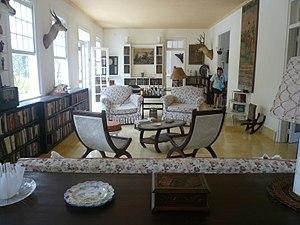
Cet article recense les sites concernés par l'observatoire mondial des monuments en 2006.
Le musée Ernest Hemingway de Cuba ou Finca la Vigía, est une maison de style colonial du XIXᵉ siècle, située dans un parc de neuf hectares, où a vécu et écrit Ernest Hemingway, près de La Havane à Cuba dans les Caraïbes, entre 1939 et 1960. L'auteur, surnommé « Papá » par les cubains, devenu depuis une légende à Cuba, y a écrit quelques-unes de ses œuvres, dont Pour qui sonne le glas, Le Vieil Homme et la Mer, Paris est une fête…